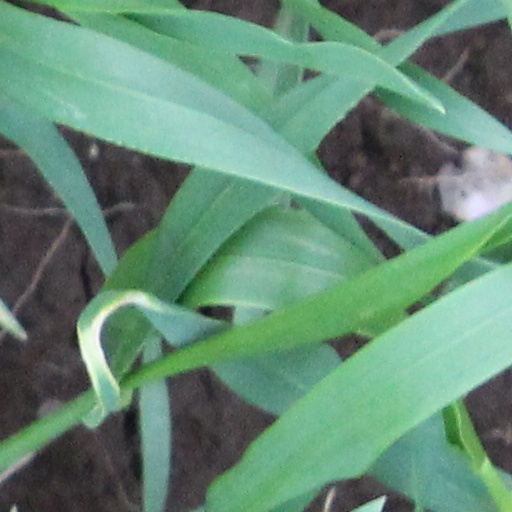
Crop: wheat